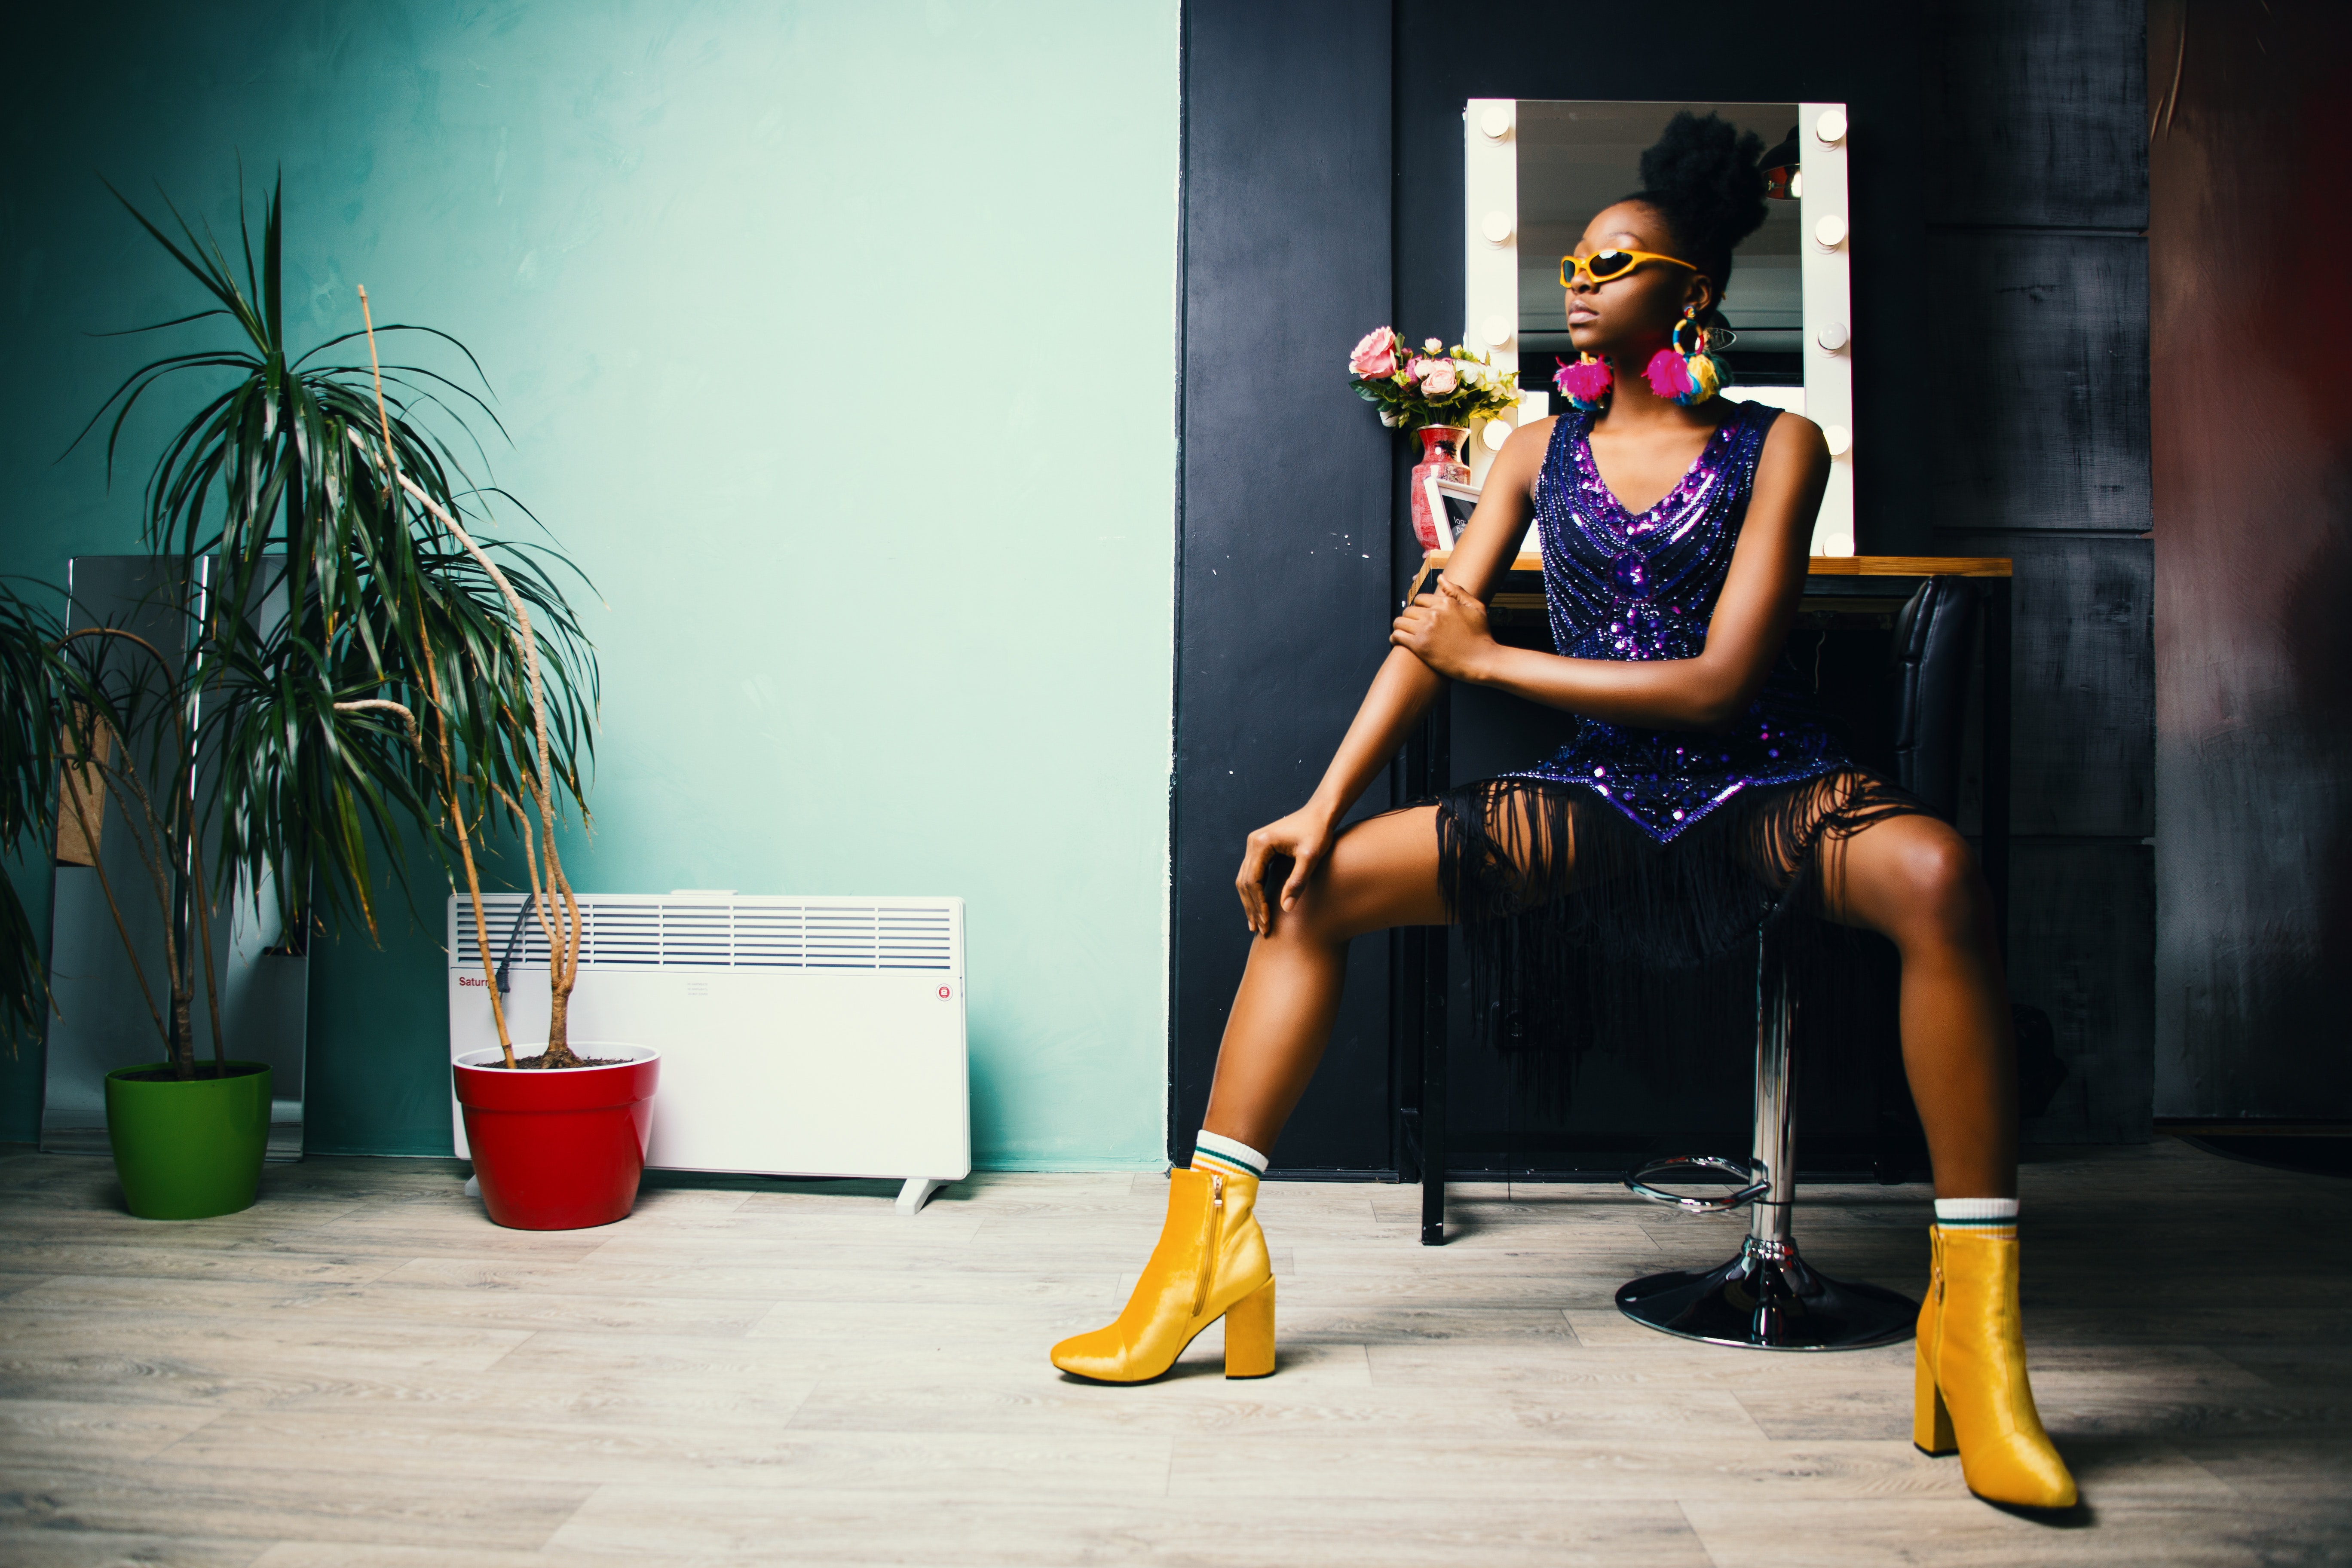
yellow, sitting, fashion, leg, photography, photo shoot, style, furniture, fashion design, black hair